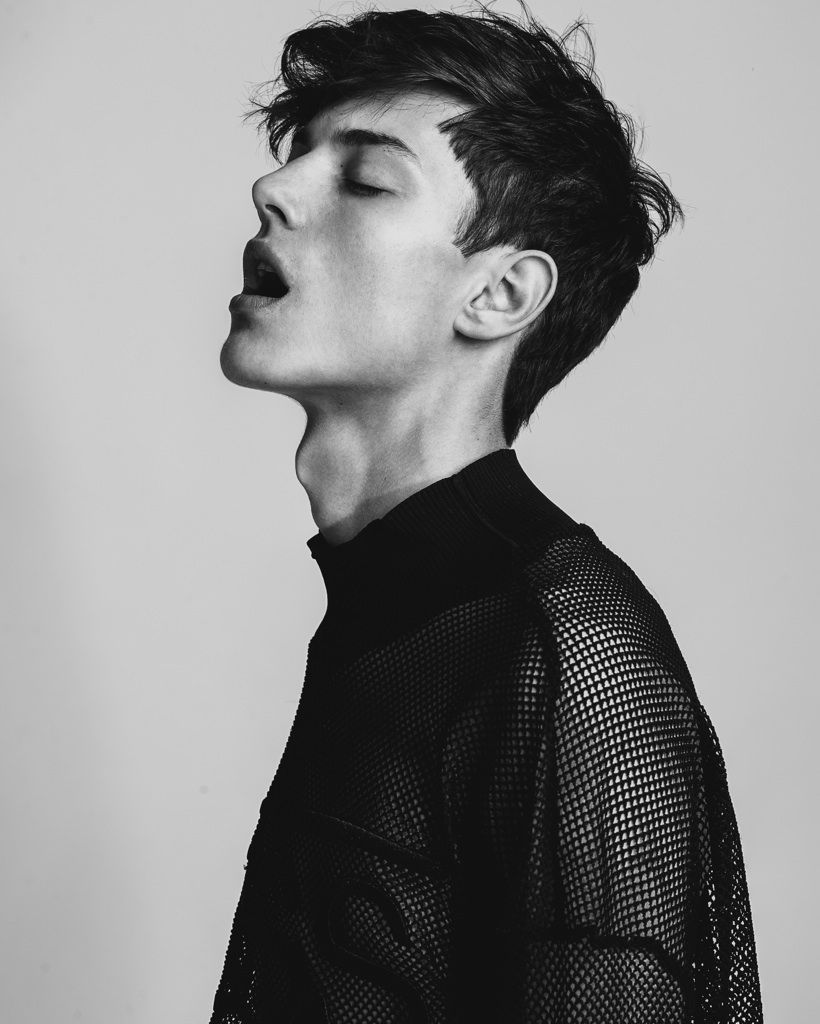
Label: Colored